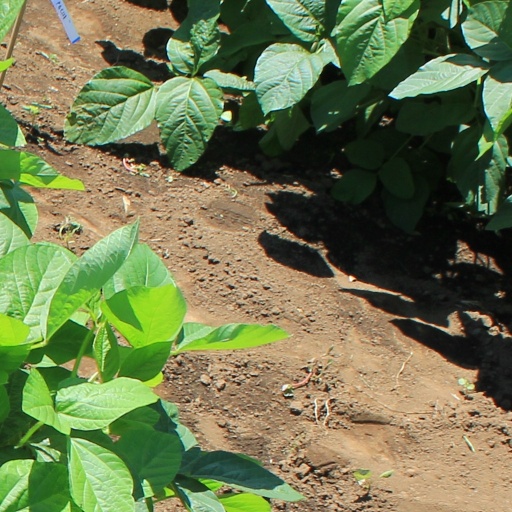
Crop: soybean